La Robe du temps

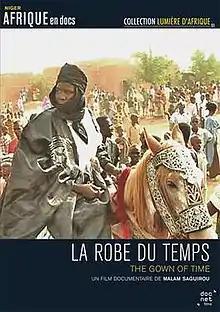

La Robe du temps ("The Gown of Time") is a 2008 film from Niger directed by Malam Saguirou, whose documentaries have won a number of international awards.